Kwon Yu-ri

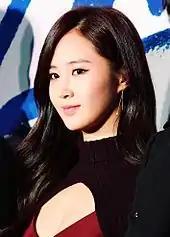
Yuri at VIP premiere of the film "No Breathing" in October 2013

In 2008, Yuri had a recurring role in the 2008 KBS2 sitcom, "Unstoppable Marriage", where she played a high school student along with fellow member Sooyoung. In June, she sang a duet called "Kkok (Must!)" with Sooyoung for the soundtrack of SBS television series, "Working Mom". Yuri also became a cast member in the second season of "Kko Kko Tours Single♥Single", a dating show between celebrities.